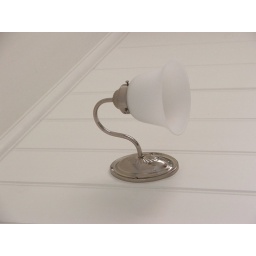
lamp in the bathroom